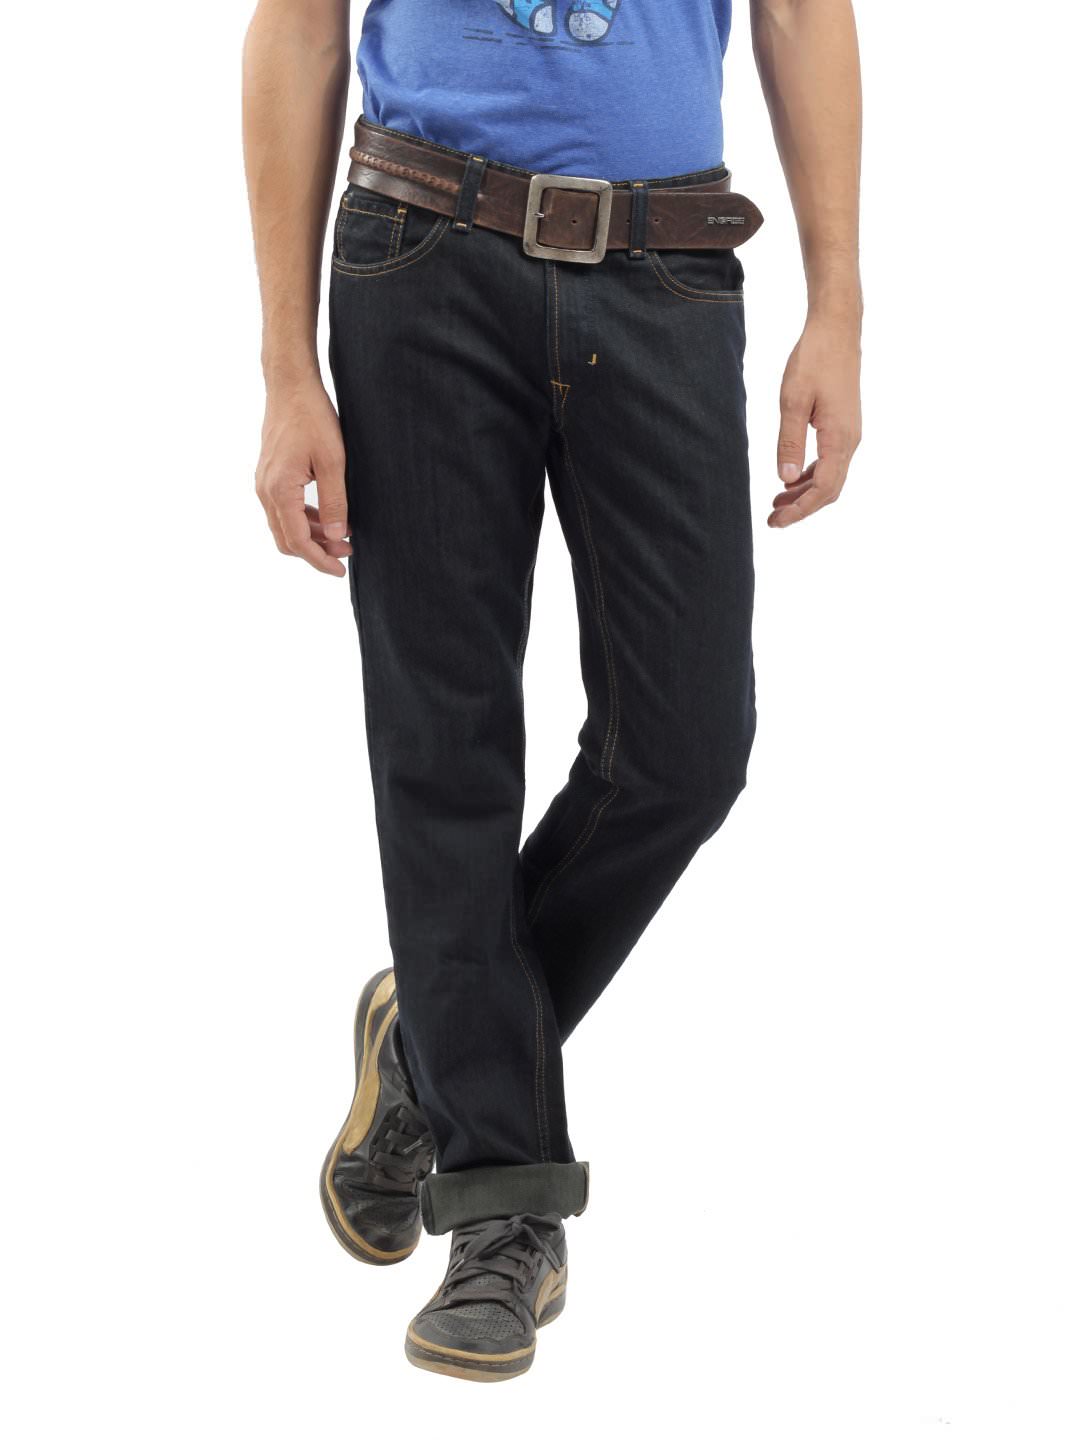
Peter England Men Blue Jeans
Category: Apparel / Bottomwear / Jeans
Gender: Men
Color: Blue
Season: Summer 2012
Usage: Casual